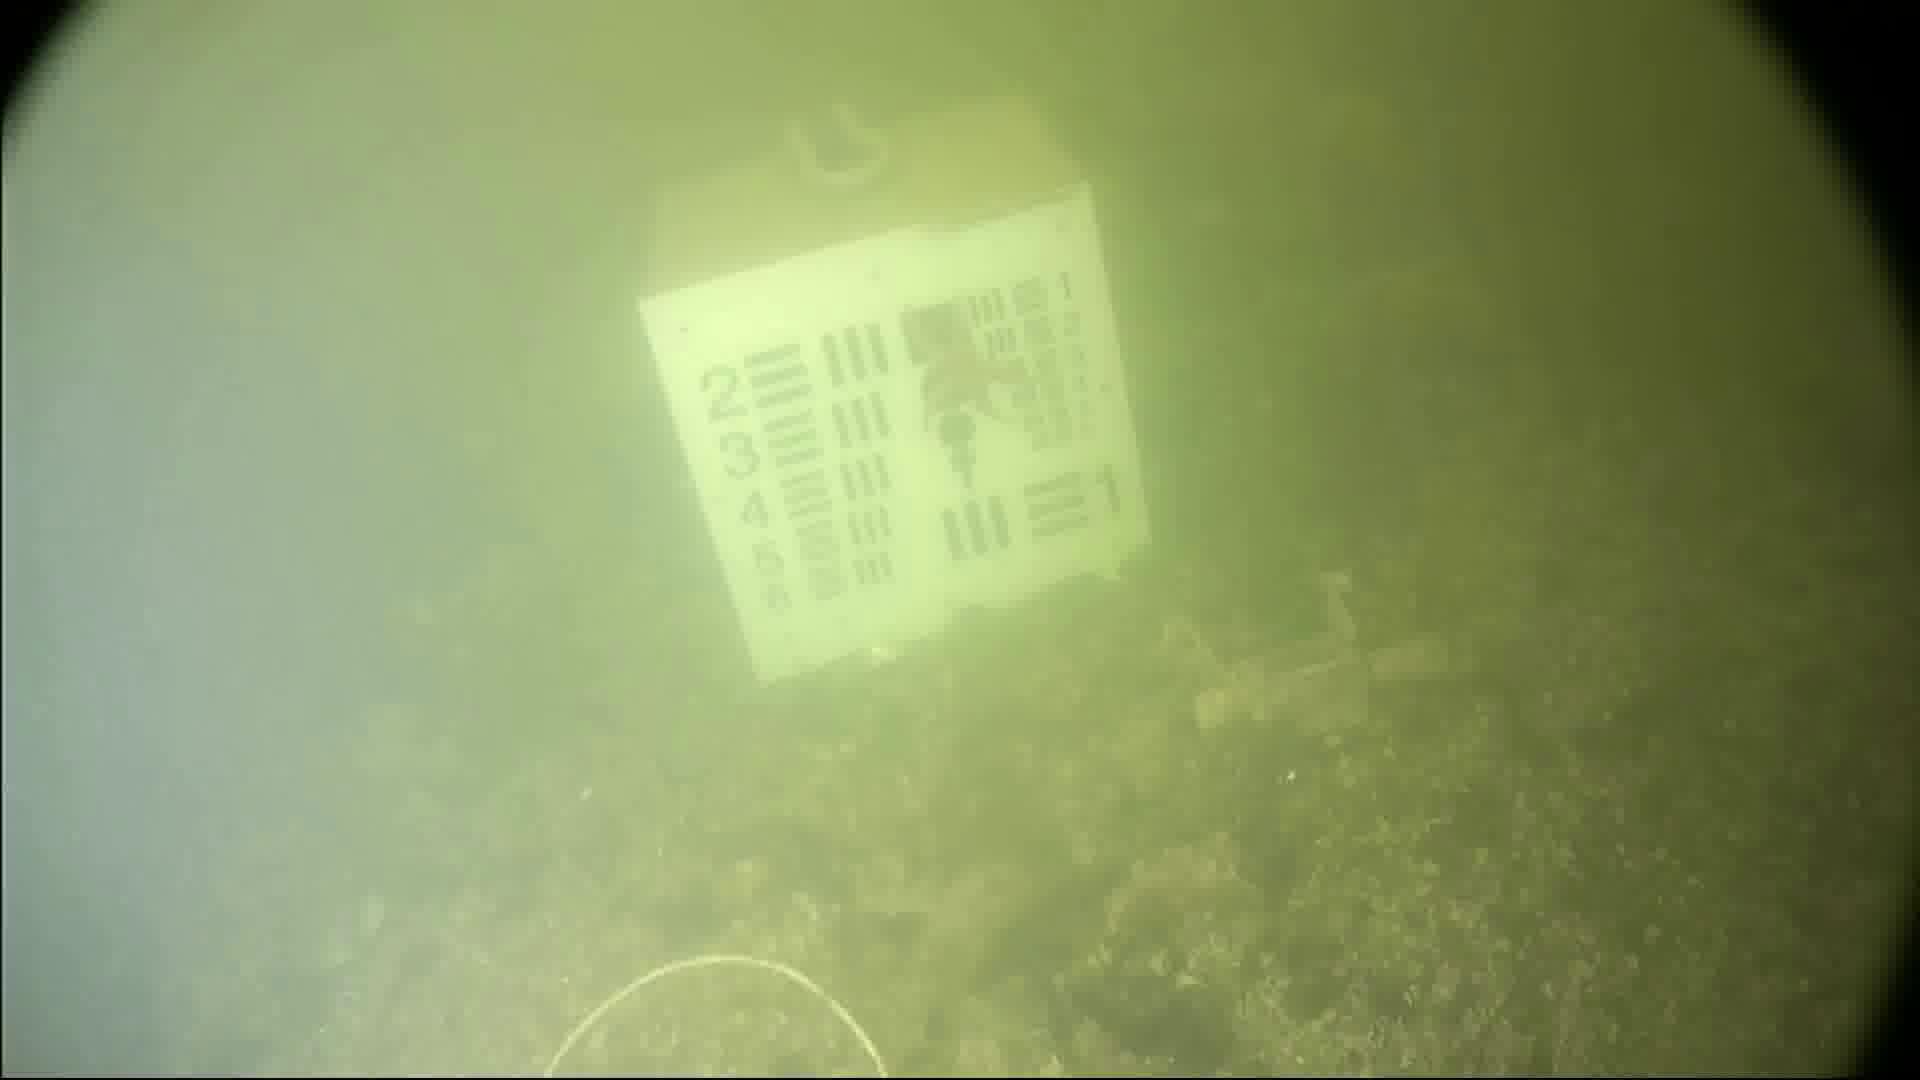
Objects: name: starfish